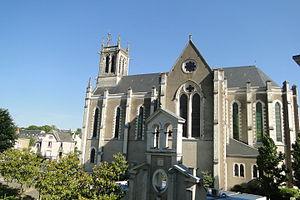
L’ancienne église paroissiale Saint-Pierre, en mauvais état et jugée trop petite, fût démolie pour laisser place à l’édifice actuel, dont la construction, commencée en 1869, ne put être achevée que 10 ans plus tard après de graves difficultés techniques, provoquées par des tassements du terrain.
Changé est une commune française de l'unité urbaine de Laval, située dans le département de la Mayenne en région Pays de la Loire, peuplée de 6 020 habitants
La liste des églises de la Mayenne recense de manière exhaustive les églises, cathédrale et basiliques situées dans le département français de la Mayenne.